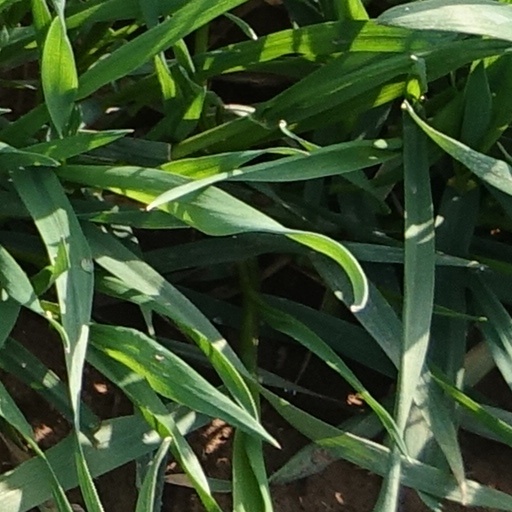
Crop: wheat